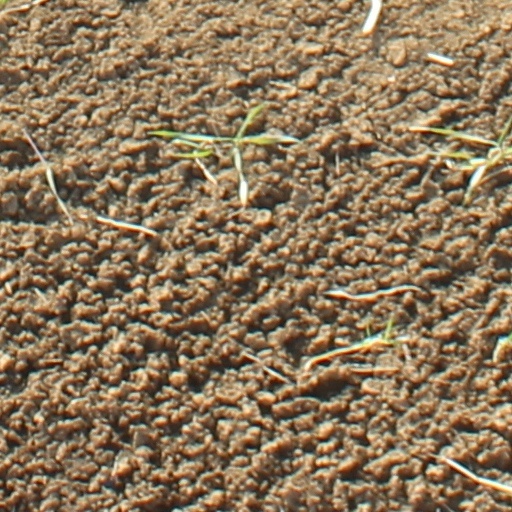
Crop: wheat